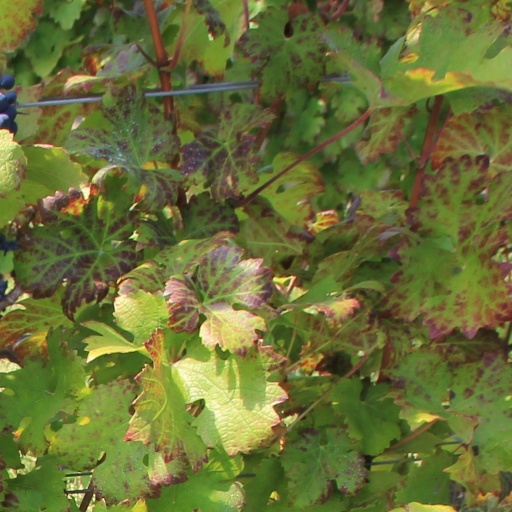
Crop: grape